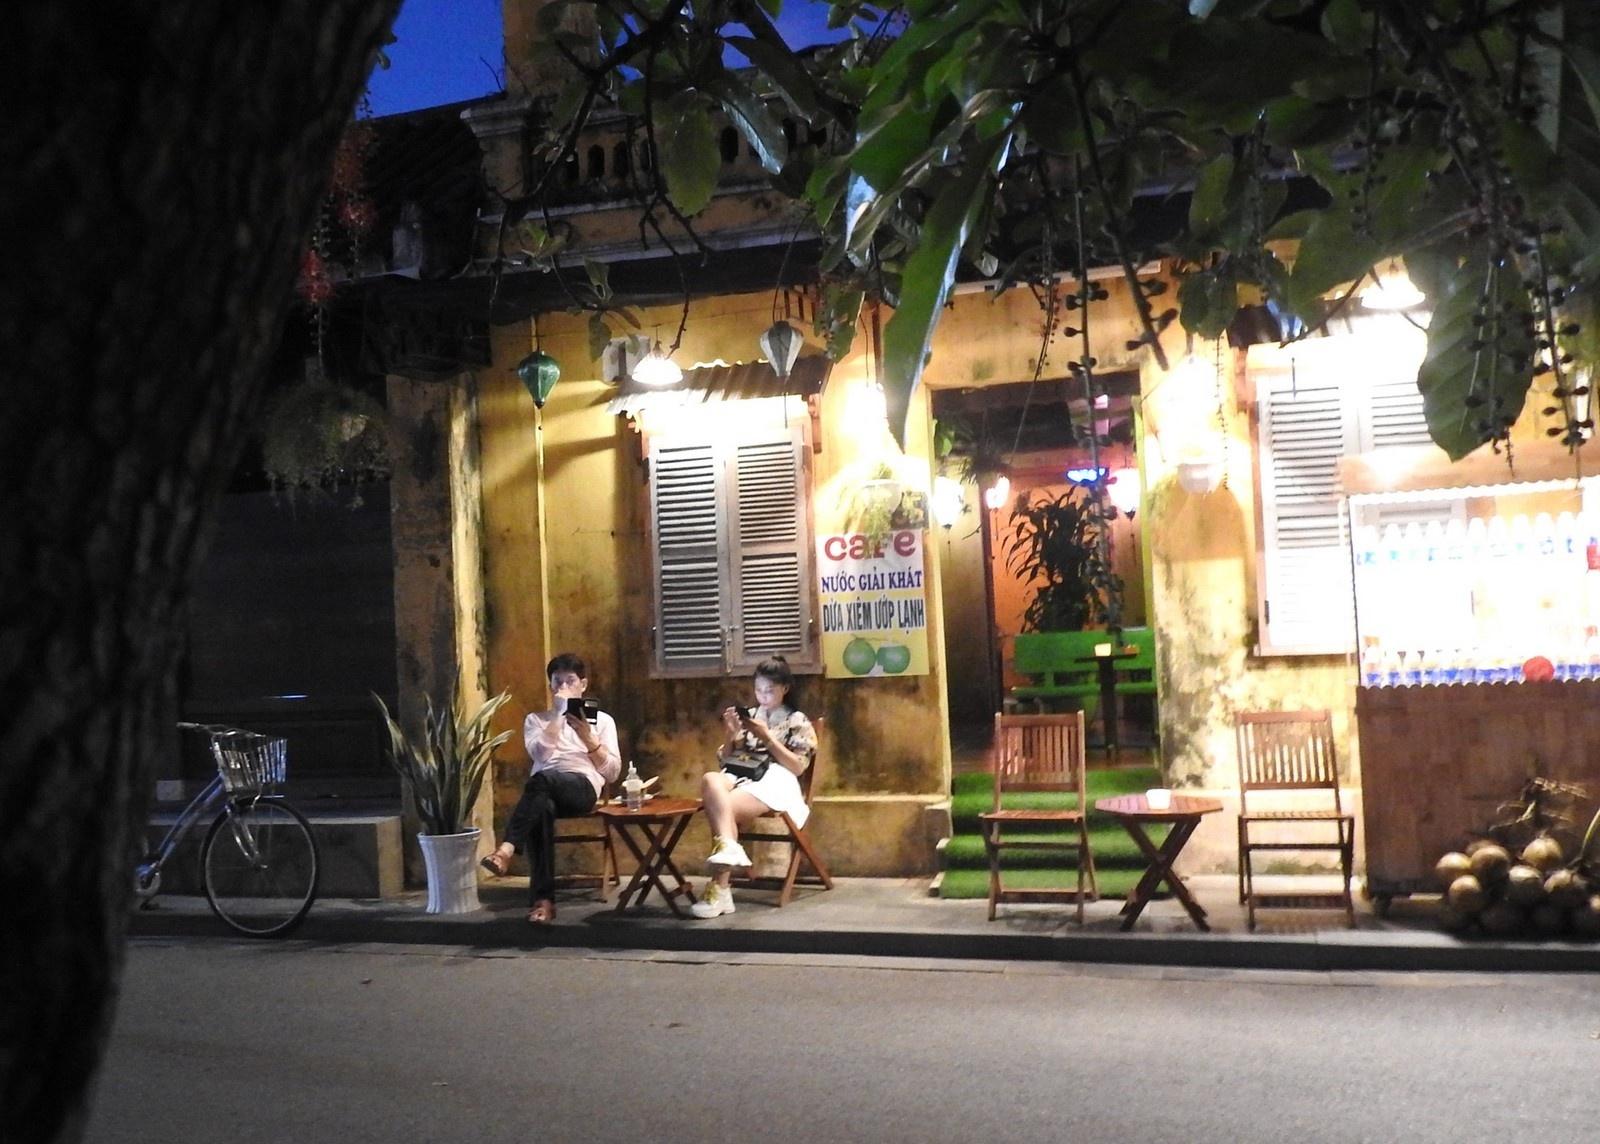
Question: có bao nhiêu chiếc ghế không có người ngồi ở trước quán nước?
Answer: hai cái